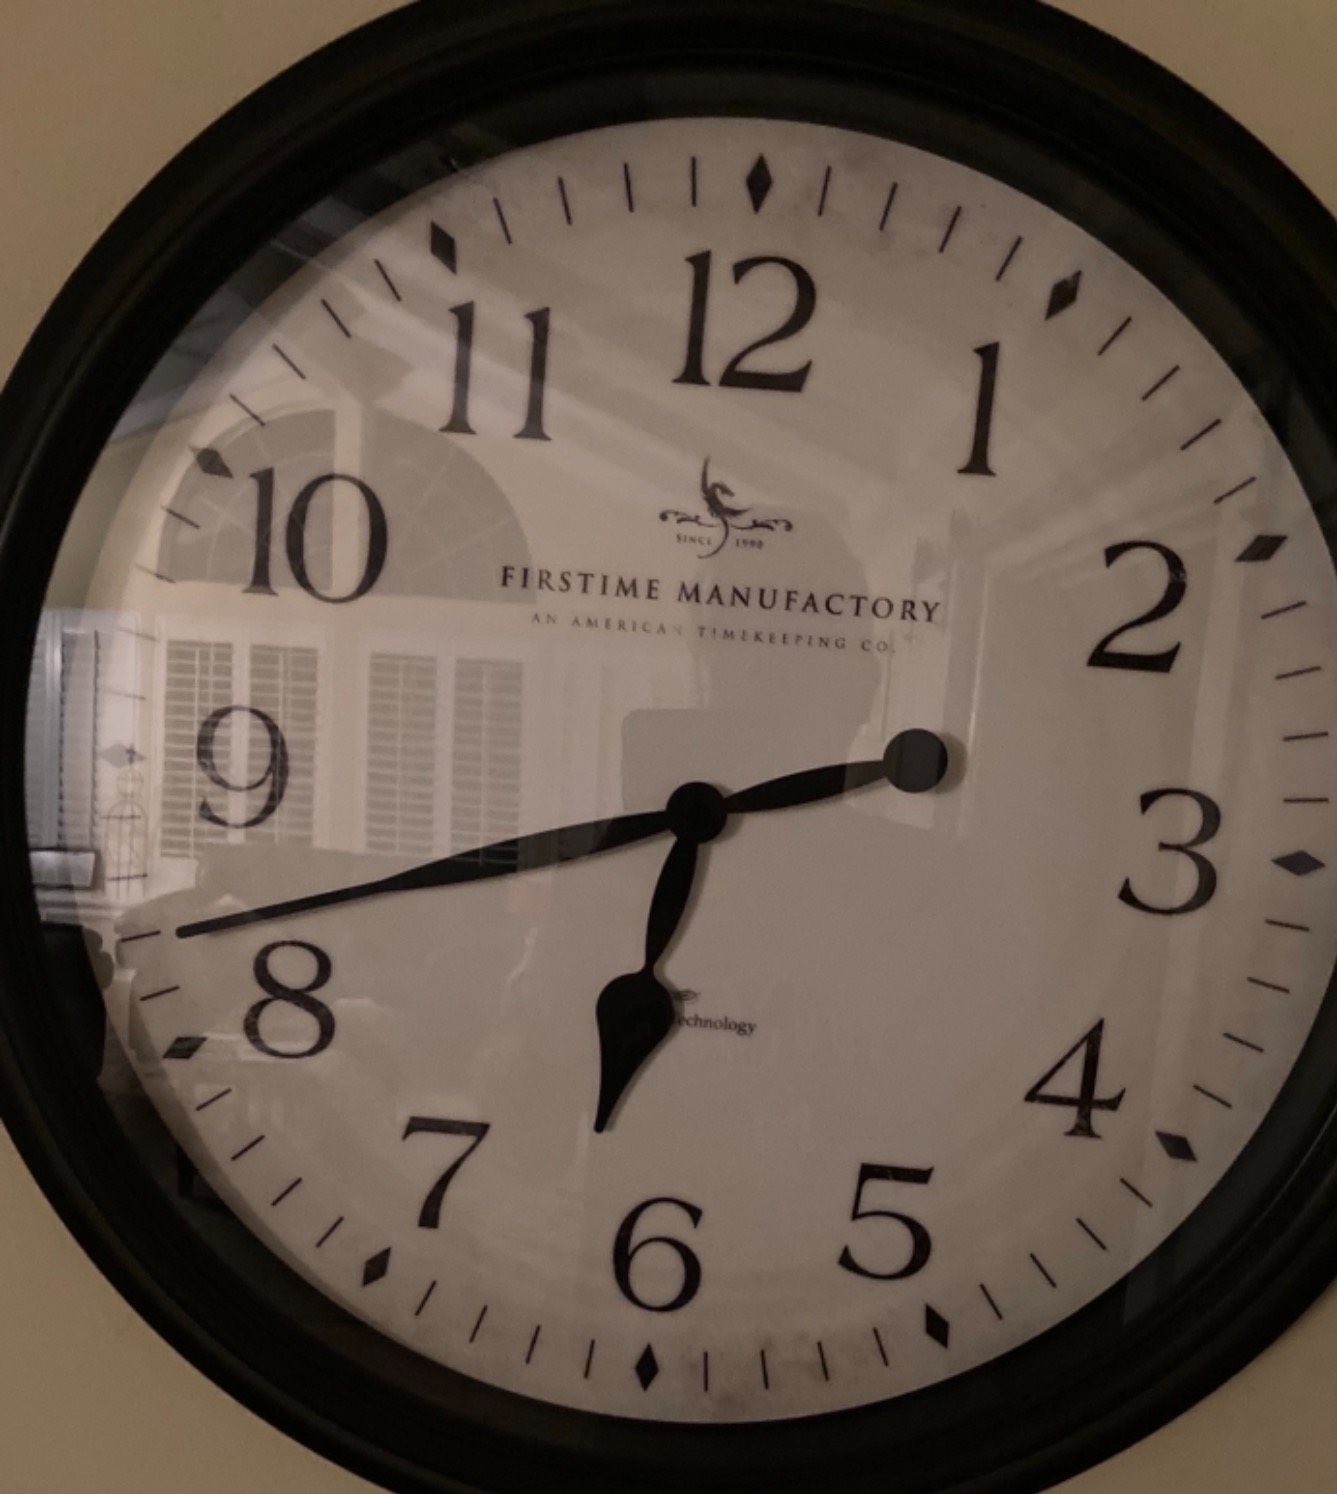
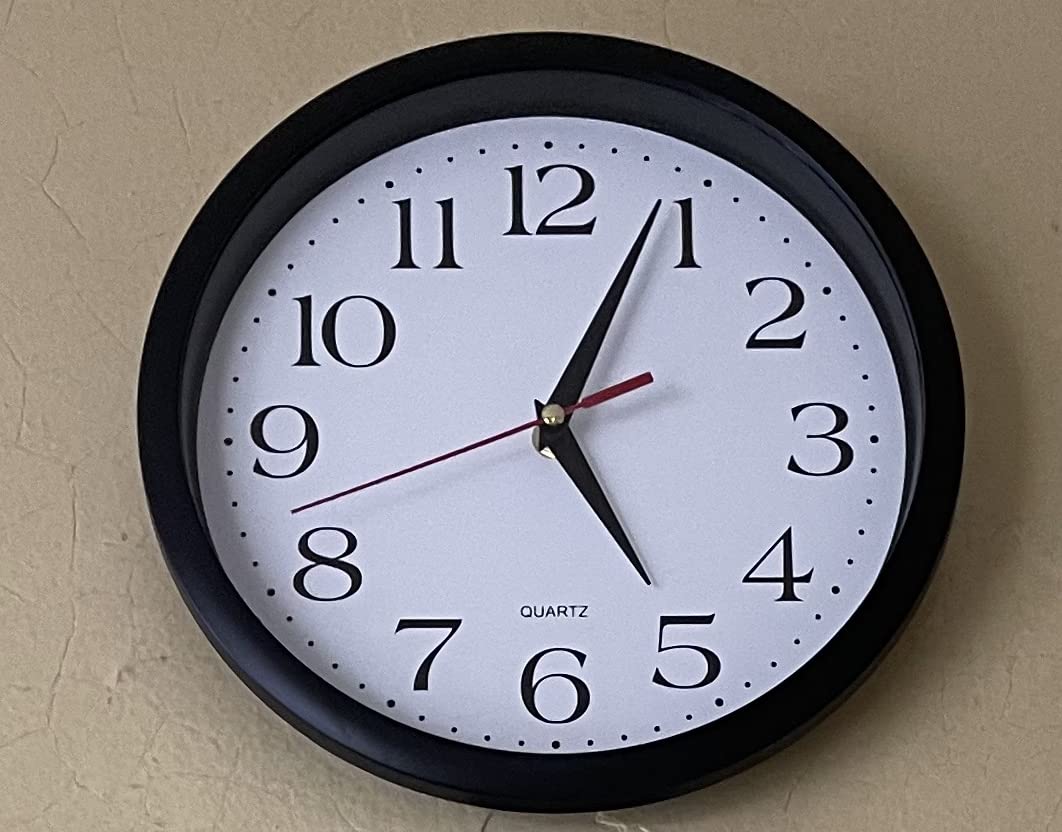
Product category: clock
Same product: no